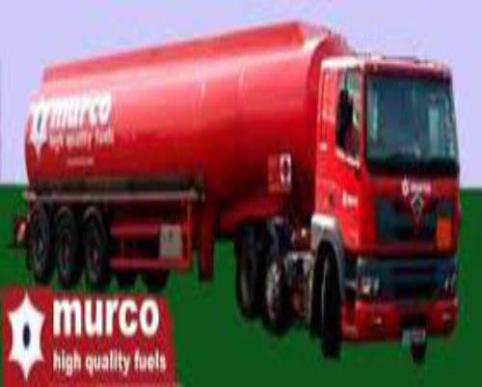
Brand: murco-1
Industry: Electronic